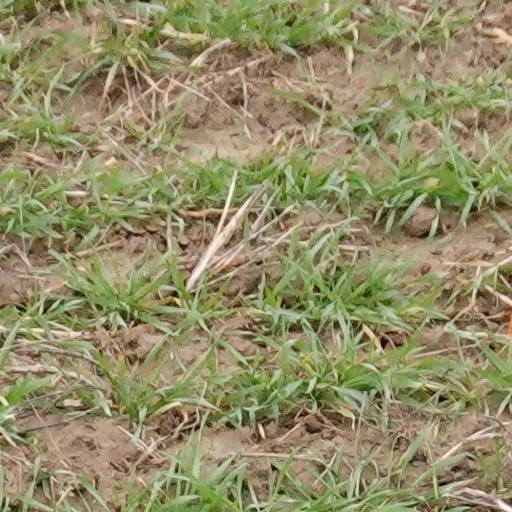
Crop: wheat